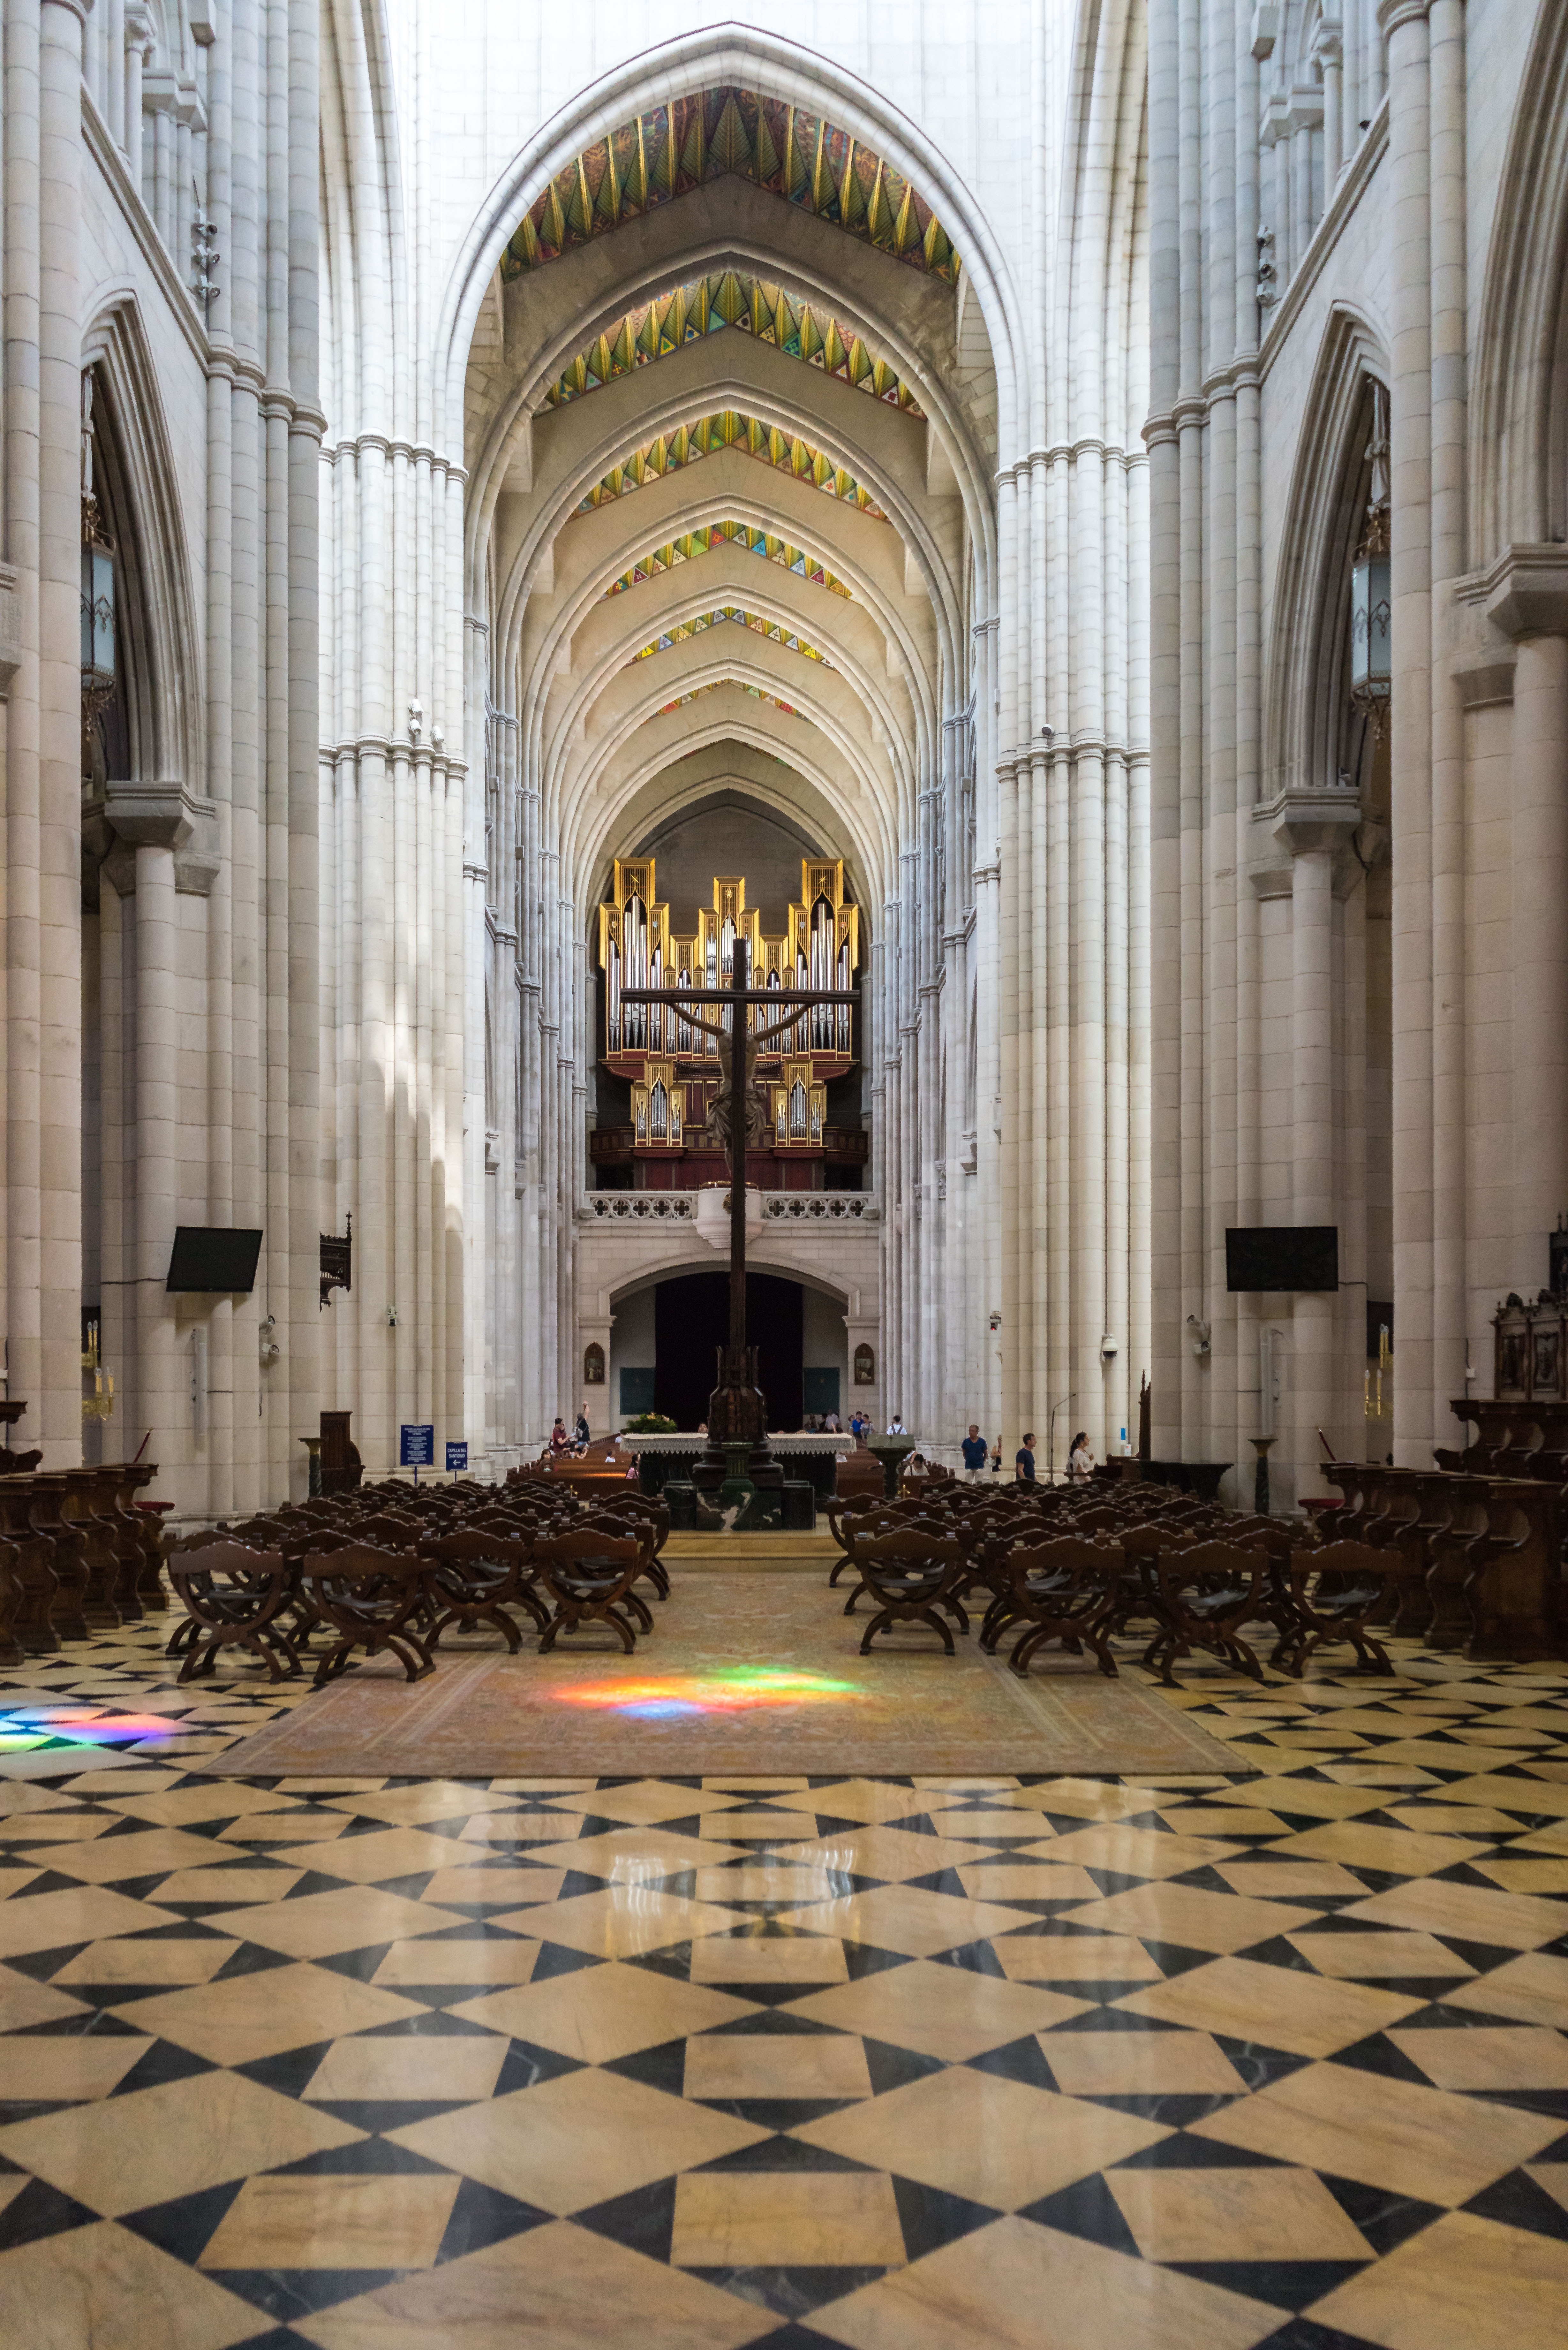
architecture, building, monument, religion, church, cathedral, chapel, place of worship, aisle, spain, madrid, symmetry, history, christianity, cloister, parish, basilica, almudena